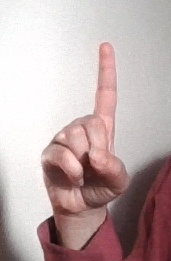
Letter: bb